Washington Navy Yard

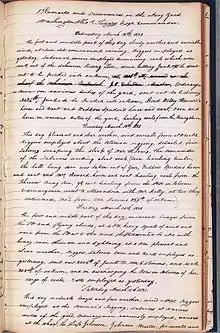
Navy Yard station log, March 12–13, 1828, listing women employees Betsey Howard and Widow Speiden as cart drivers

The original boundaries that were established in 1800, along 9th and M Street SE, are still marked by a white painted brick wall that surrounds the Yard on the north and east landward sides. The following year, two additional lots were purchased. The north wall of the Yard was built in 1809 along with a guardhouse structure, now known as the Latrobe Gate (named for Yard and U.S. Capitol architect Benjamin Henry Latrobe (1764–1820). After the occupation and burning of Washington in August 1814 by British forces as part of the War of 1812, Tingey recommended that the height of the eastern wall be increased to . He made these recommendations in light of not just the burning but also acts of looting American civilians committed during the occupation.